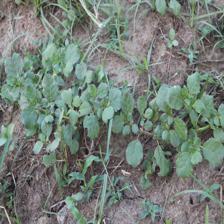
Label: BroadLeafWeed